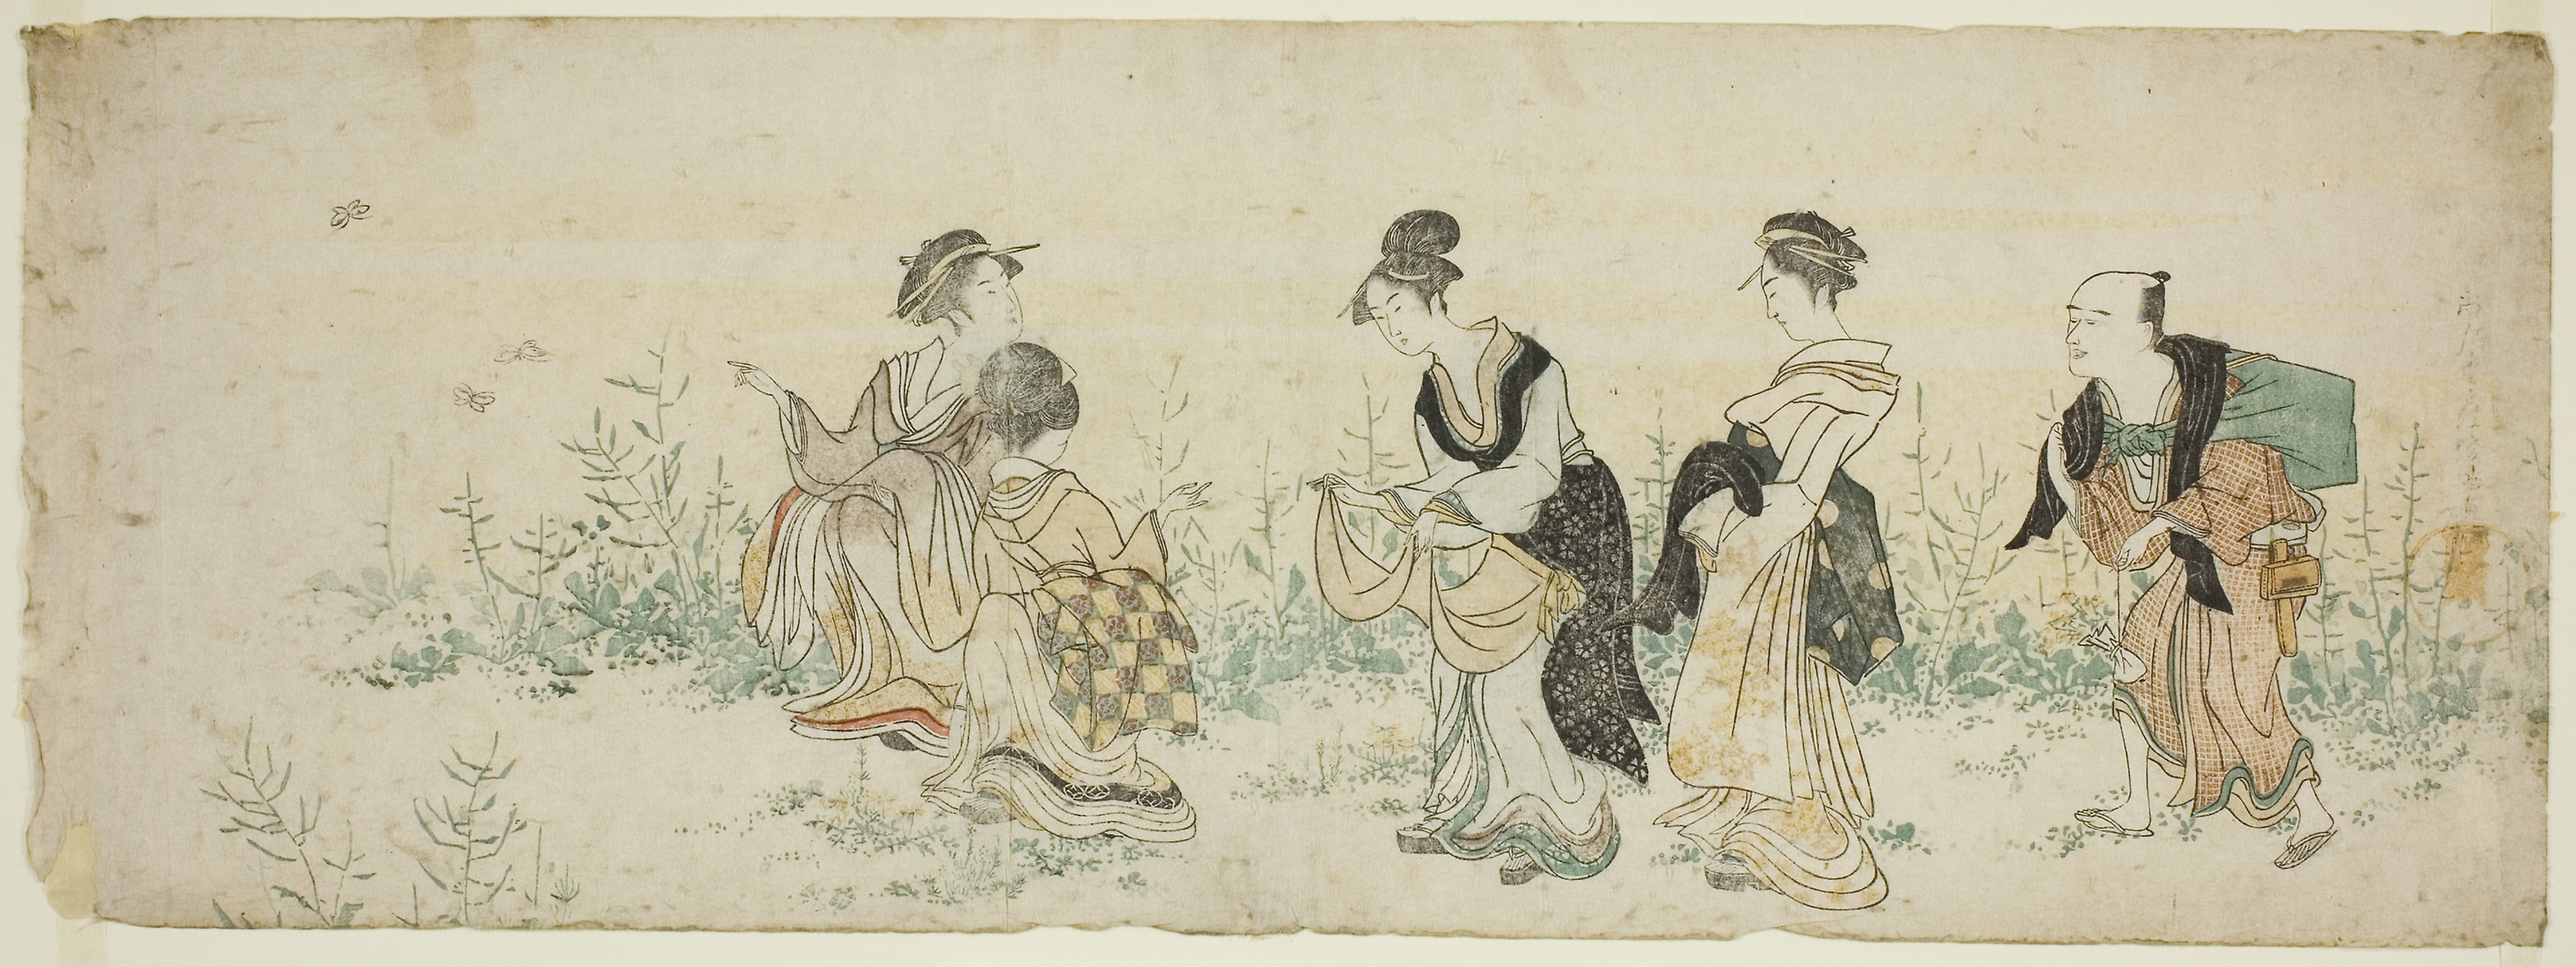
painting, art, illustration, costume design, drawing